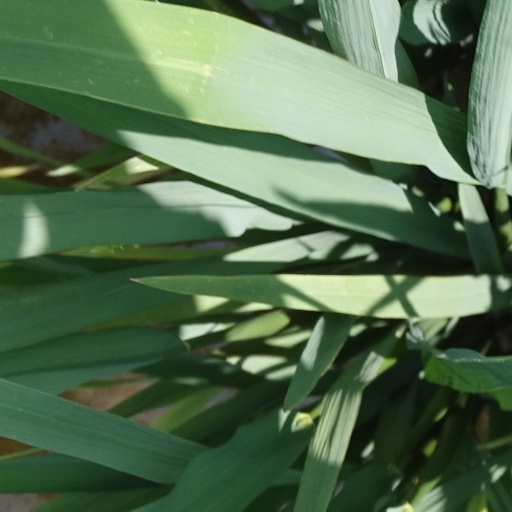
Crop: rice